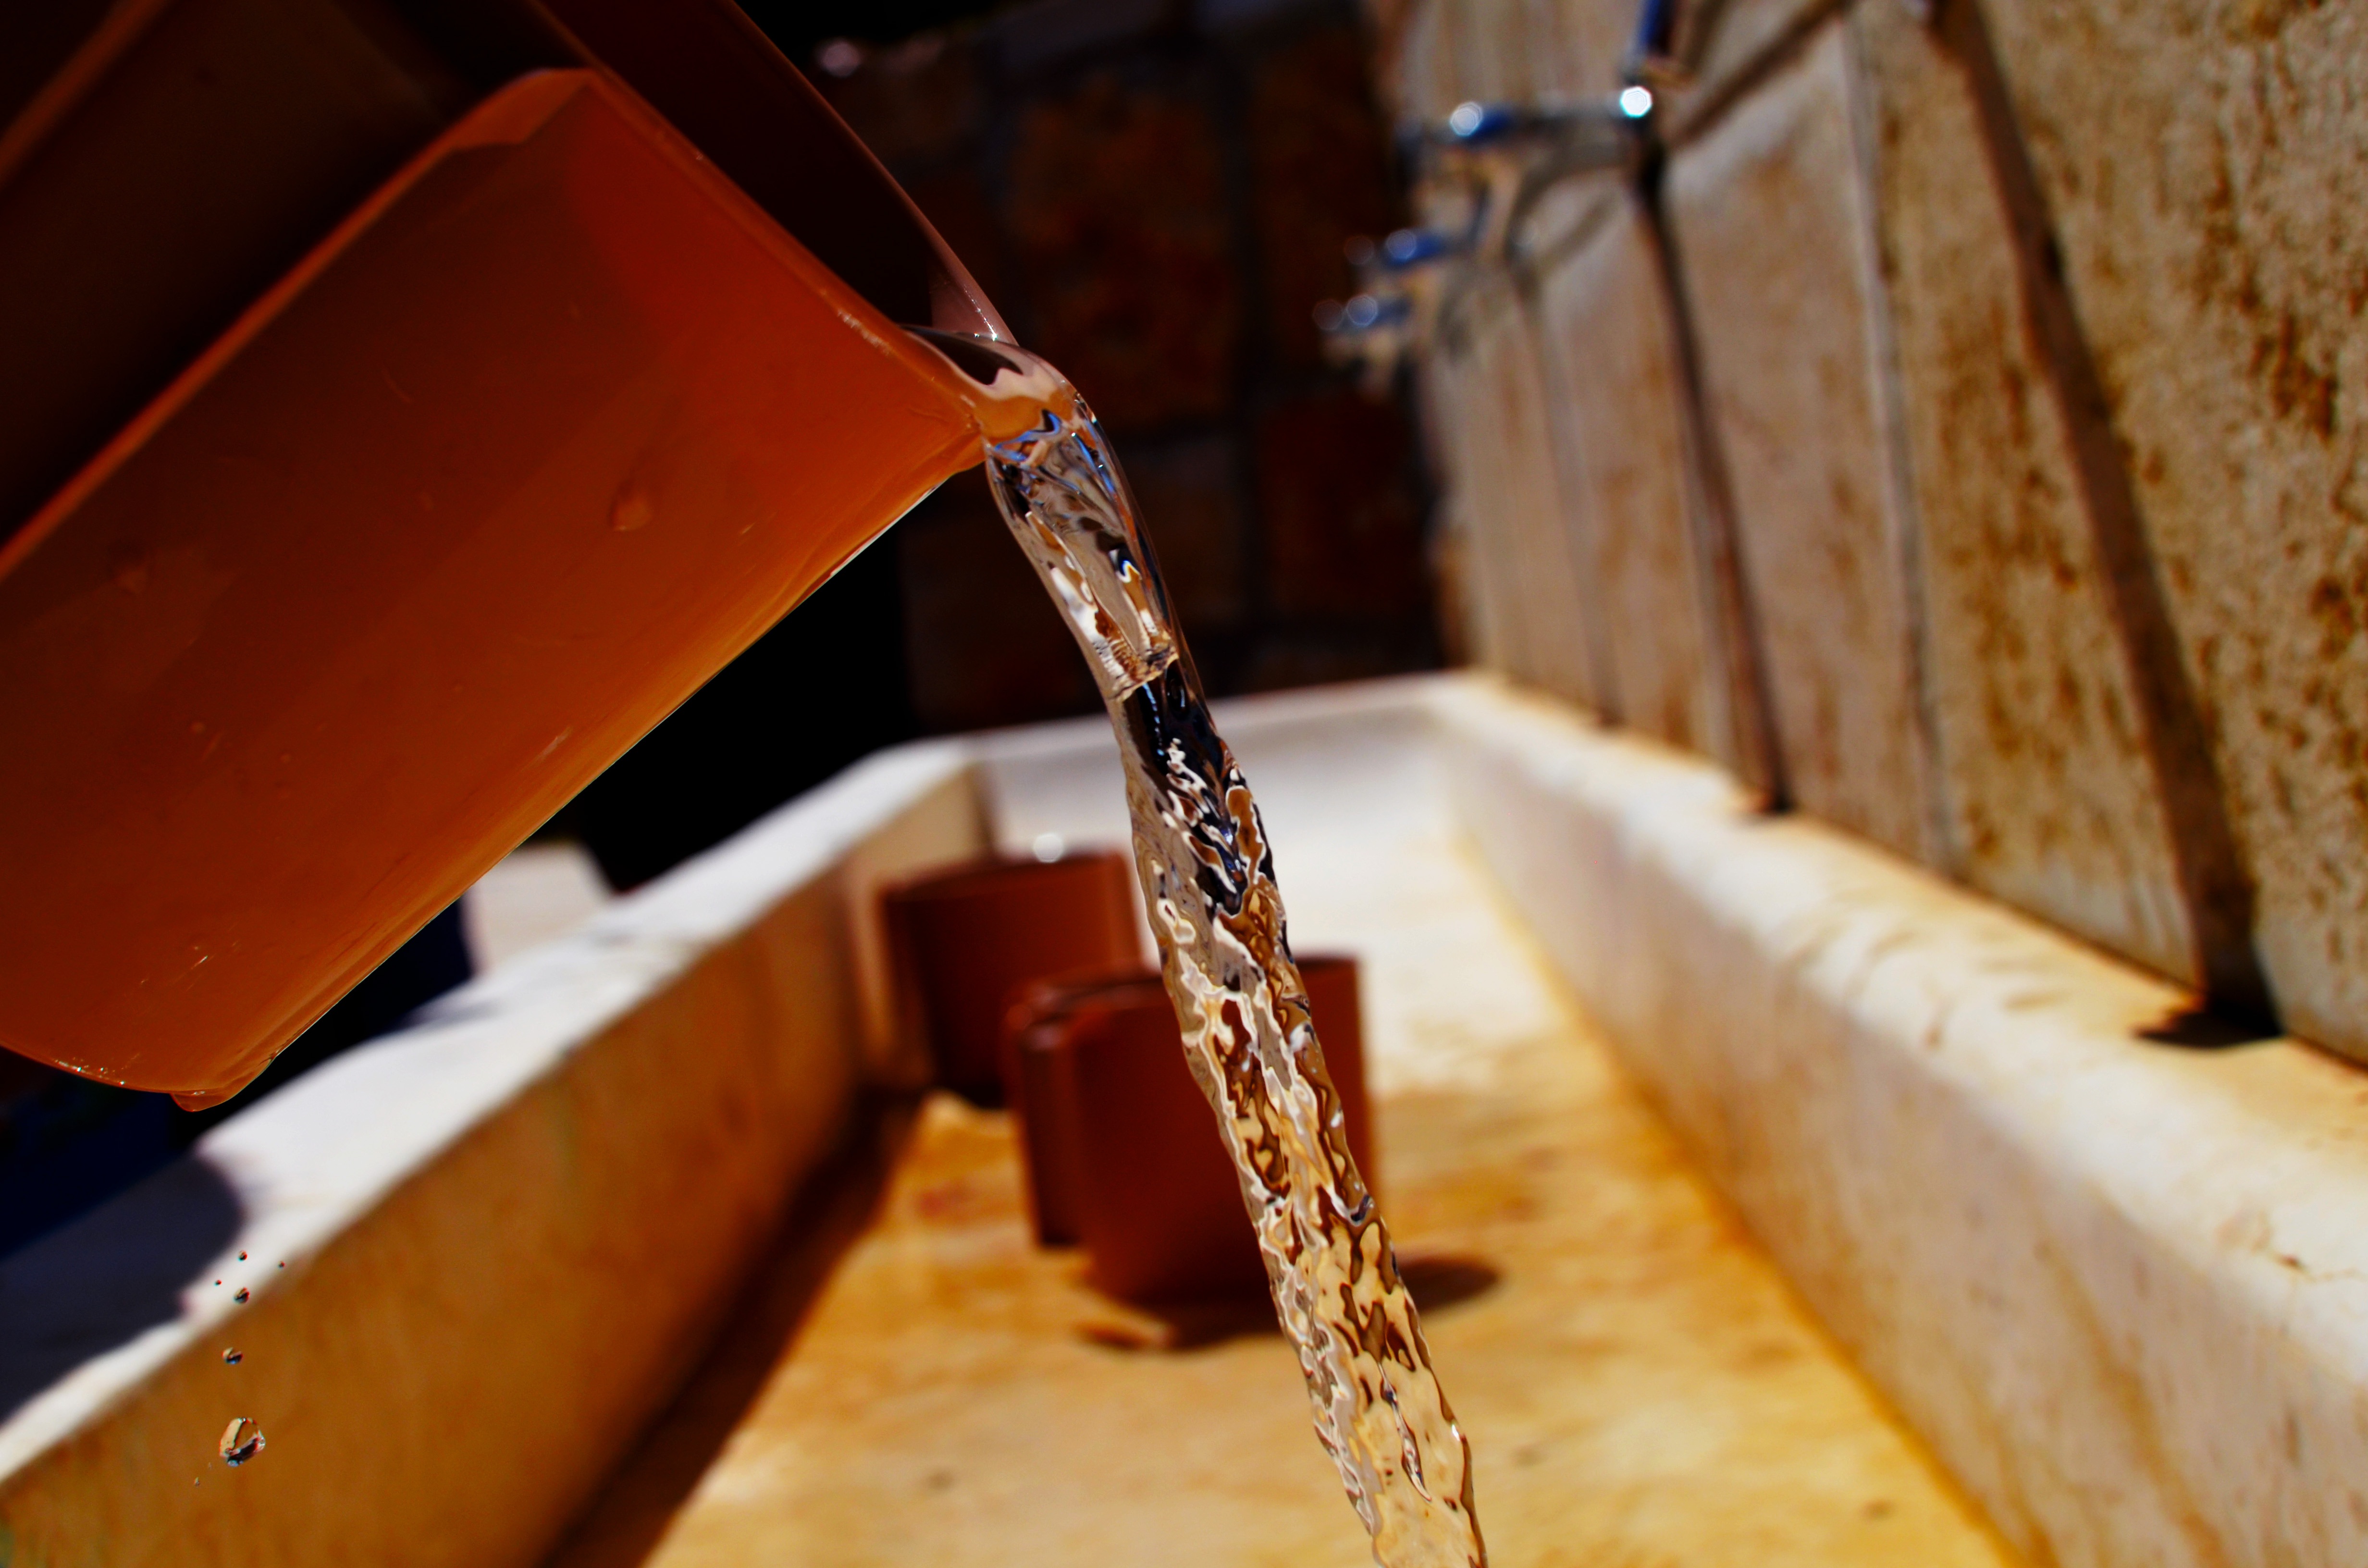
wood, red, color, close up, macro photography